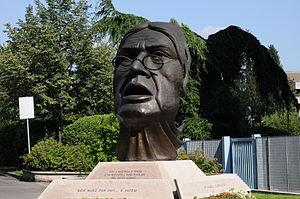
Le legnanais est une variante du dialecte lombard occidental qui est parlé dans la ville de Legnano, dans la province de Milan, en Lombardie.